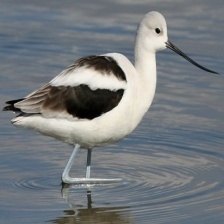
Species: AMERICAN AVOCET
Scientific name: PSITTACULA EUPATRIA